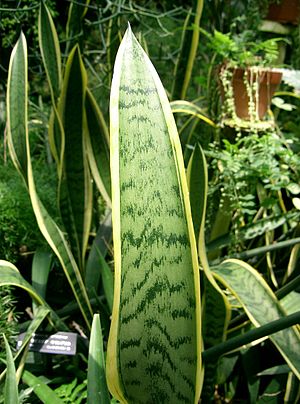
Svigermors skarpe tunge
Svigermors skarpe tunge; bajonetplante.
Svigermors skarpe tunge; bajonetplante.
Svigermors skarpe tunge er en art i gruppen bajonetplante. Det er en hårdfør og populær potteplante. Navnet kommer af plantens spidse blade som er aflange, ca. 70-90 cm høje og 5-6 cm brede.